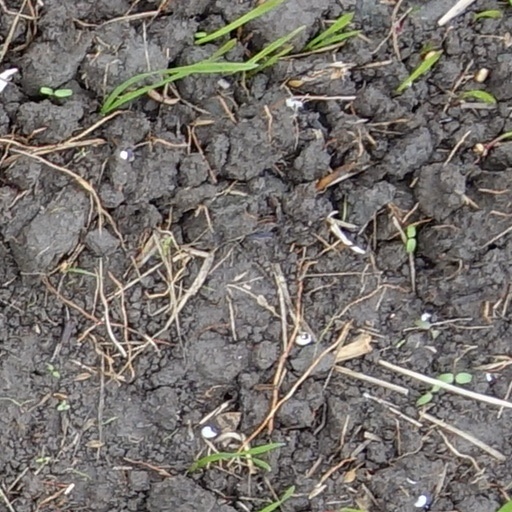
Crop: wheat